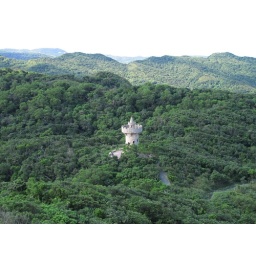
castle in the forest